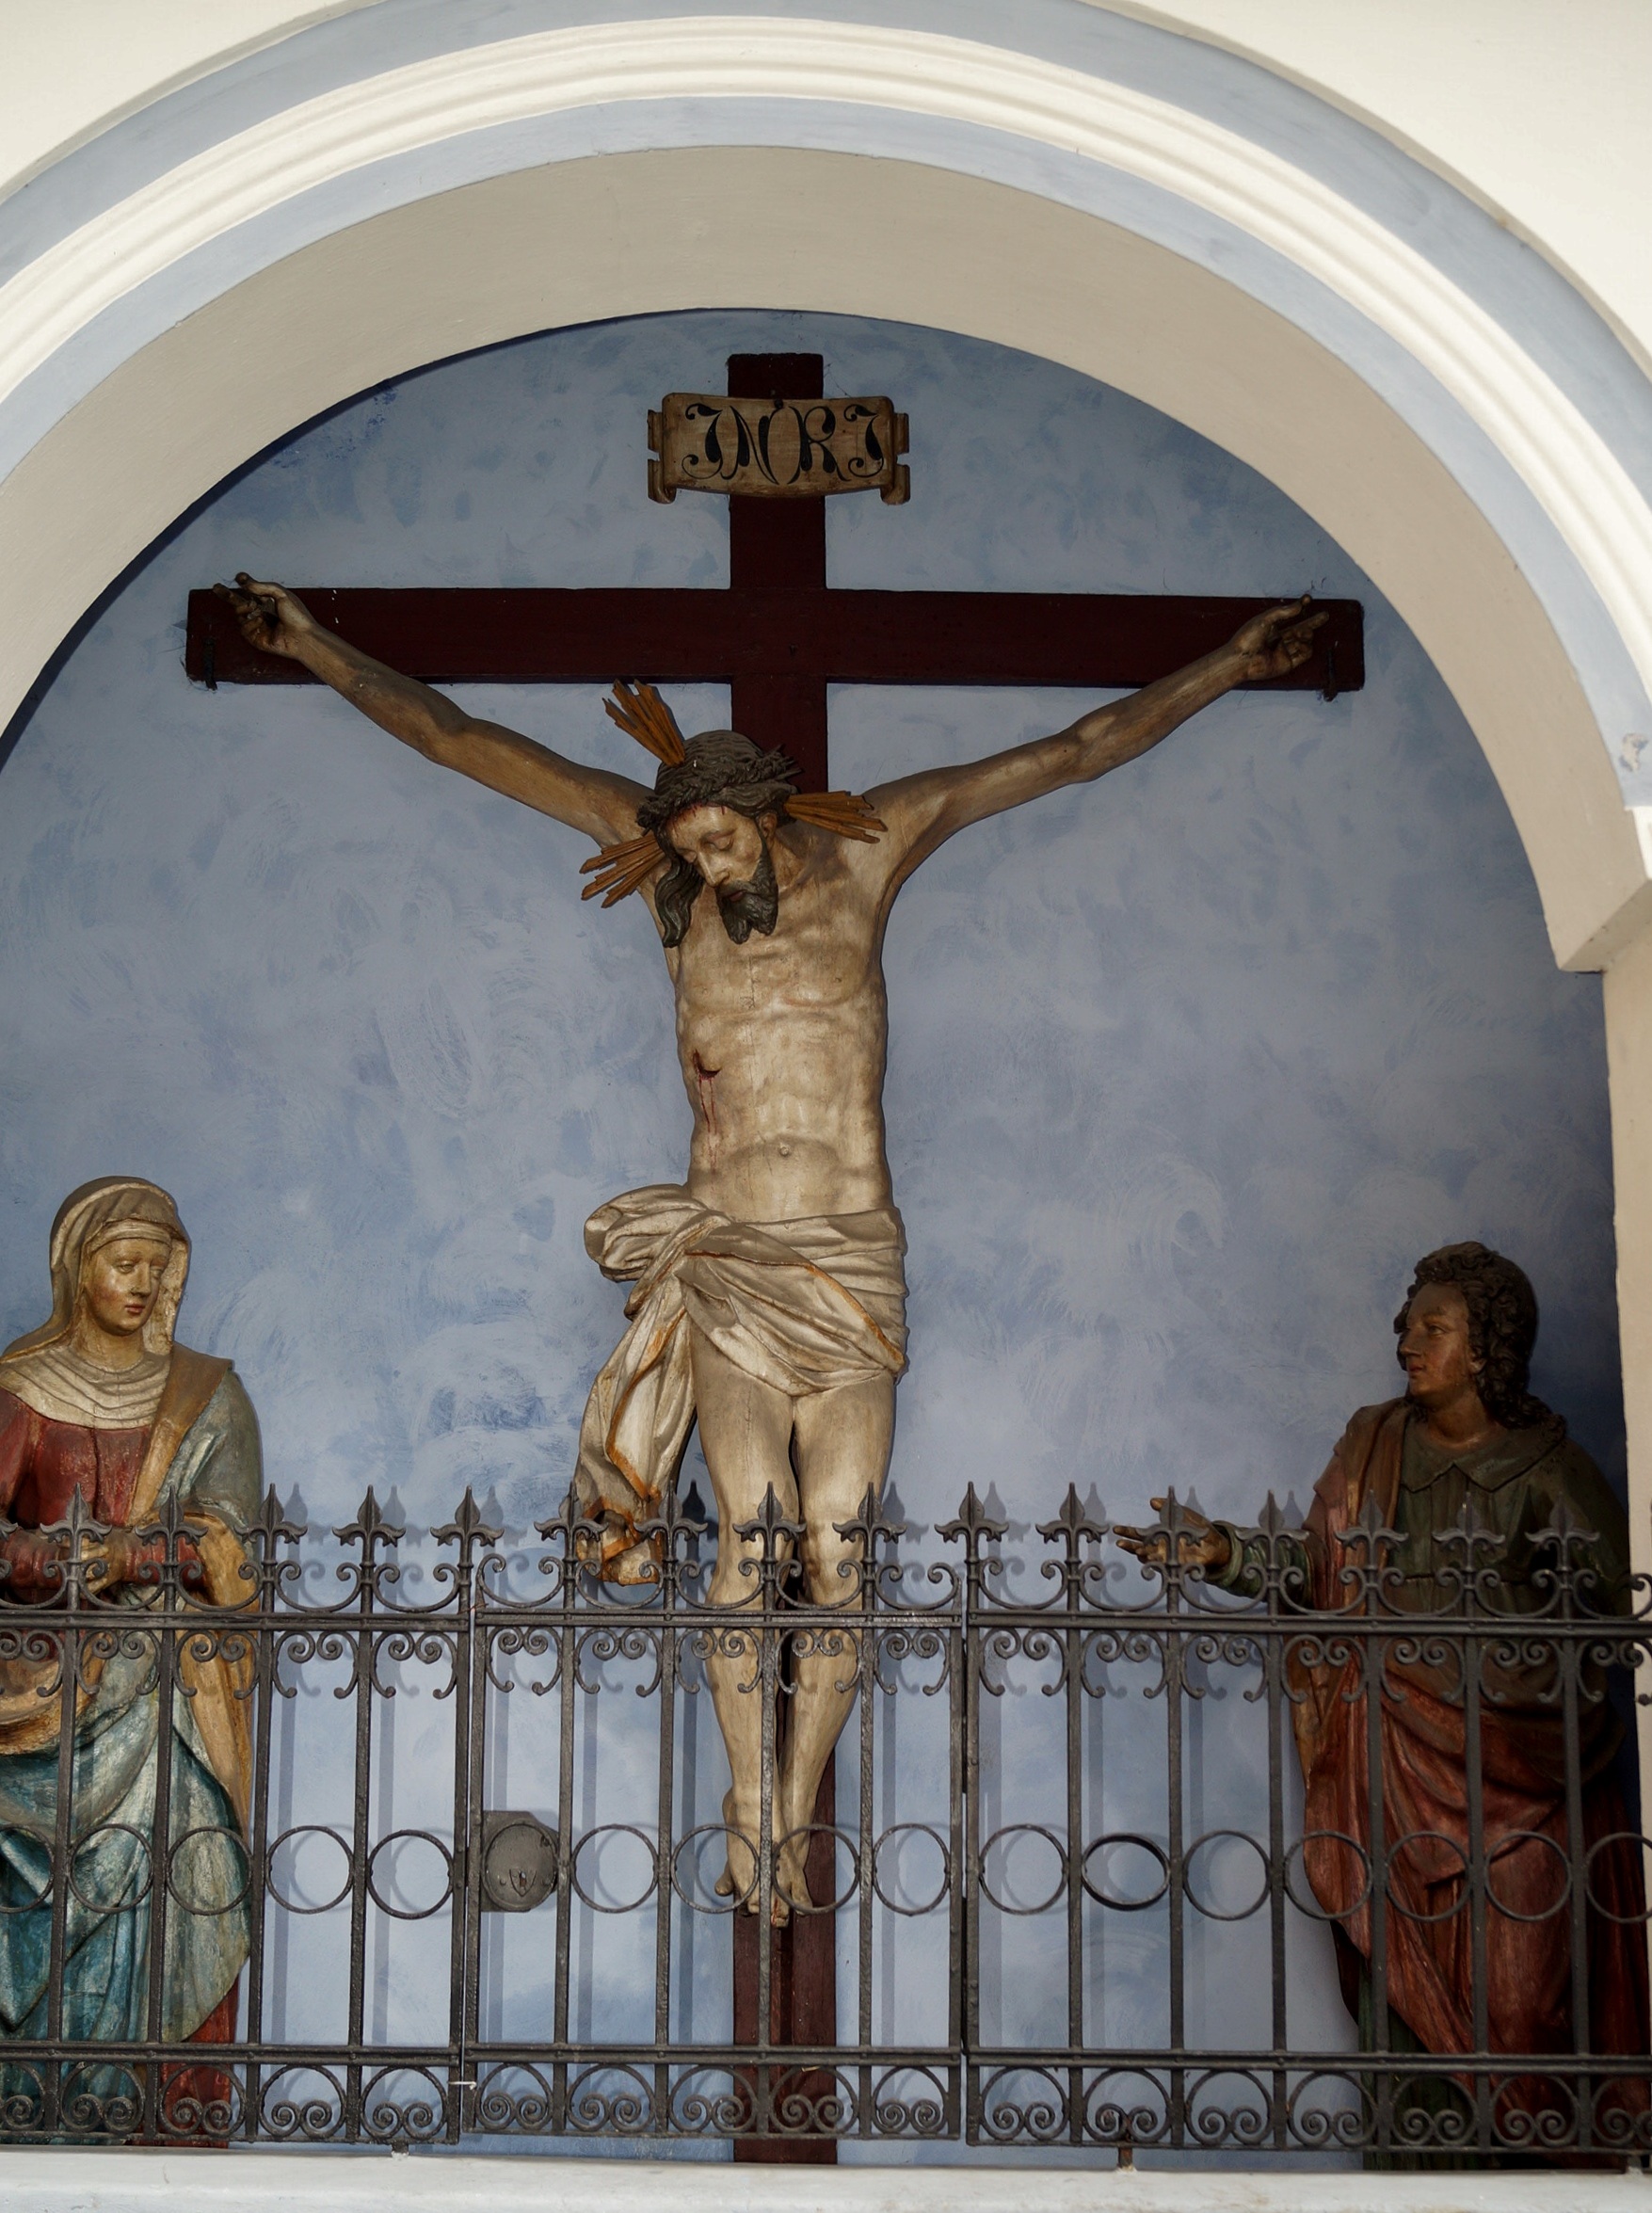
statue, symbol, religion, cross, crucified, art, altar, jesus, st, christianity, inri, ancient history